Nairi (computer)

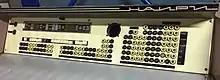
Nairi computer central panel

The first Nairi computer was developed and launched into production in 1964, at the Yerevan Research Institute of Mathematical Machines (Yerevan, Armenia), and were chiefly designed by Hrachya Ye. Hovsepyan. In 1965, a modified version called Nairi-M, and in 1967 versions called Nairi-S and Nairi-2, were developed. Nairi-3 and Nairi-3-1, which used integrated hybrid chips, were developed in 1970. These computers were used for a wide class of tasks in a variety of areas, including Mechanical Engineering and the Economics.